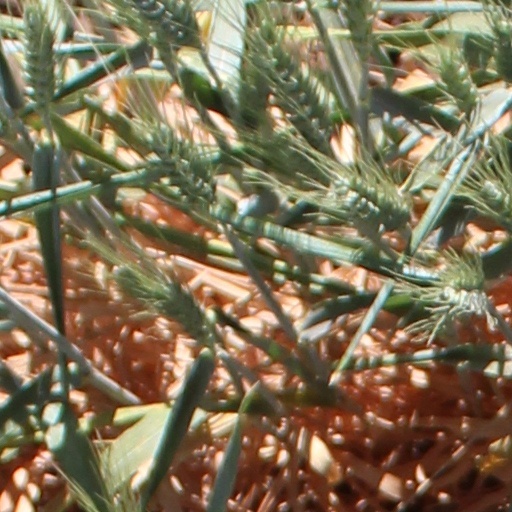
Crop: wheat